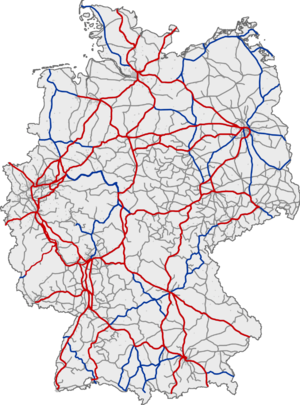
Tyskland / Transport
Det tyske jernbanenet med ICE-linjer i rødt
Tyskland, officielt Forbundsrepublikken Tyskland, er et land i Central- og Vesteuropa. Det har et samlet areal på 357.582 kvadratkilometer og landareal på 348.672 kvadratkilometer. Det meste af landet har et tempereret klima. Føderationen Tyskland er en parlamentarisk republik bestående af 16 delstater. Det er med over 83 millioner indbyggere EU’s folkerigeste land. Det gav en befolkningstæthed på 238 indbyggere per km², 100 mere end i Danmark. Landets hovedstad samt største by er Berlin, mens dets største byområde er Ruhr-distriktet, der bl.a. består af Dortmund og Essen. Tysklands øvrige største byer er Hamborg, München, Köln, Frankfurt am Main, Stuttgart, Düsseldorf, Leipzig, Bremen, Dresden, Hannover og Nürnberg.